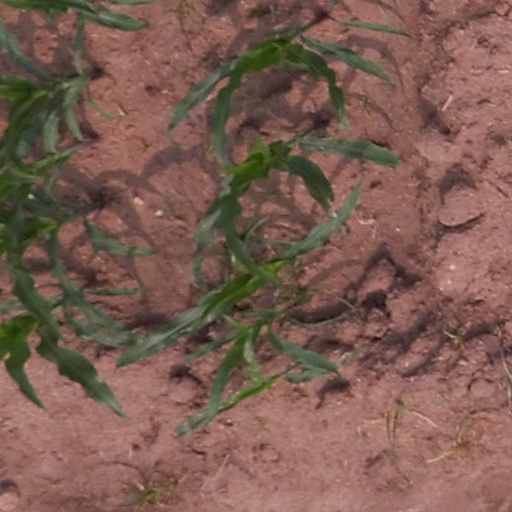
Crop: maize; corn